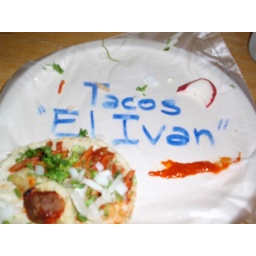
el pastor style tacos...served on a plate covered in plastic. street food heaven.